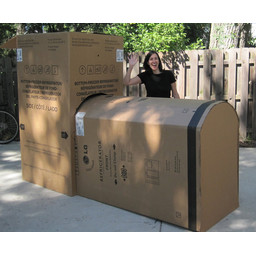
Label: cardboard